KKFN

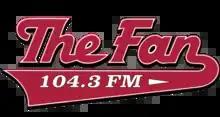
Former logo

On March 8, 2008, at 1 p.m., KJCD changed its format to all-sports, simulcasting KKFN, and rebranded as "104.3 The Fan". The call letters switched to KKFN-FM on March 12, 2008, and again to KKFN on March 1, 2009, once the sports format was moved completely over to the FM and the AM adopted an oldies format.